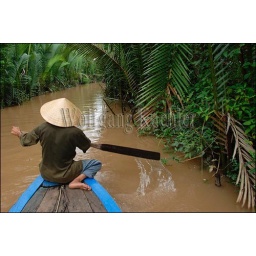
Vietnam, near saigon (Ho chi minh city), mekong river delta, woman with cone hats (Non la) In boat